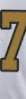
Number: 7